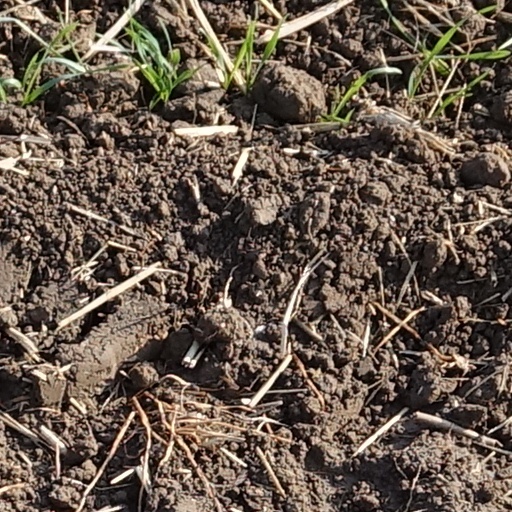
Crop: wheat